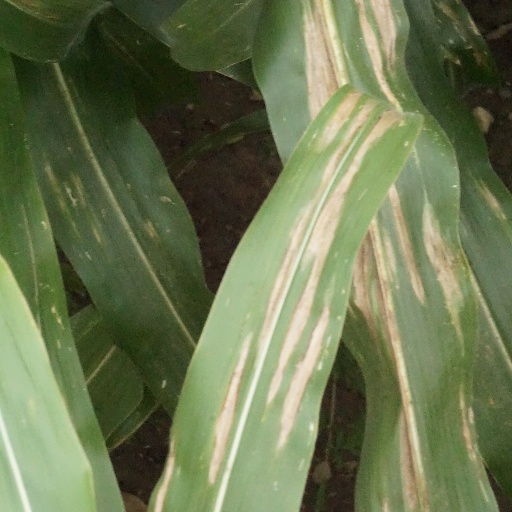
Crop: maize; corn